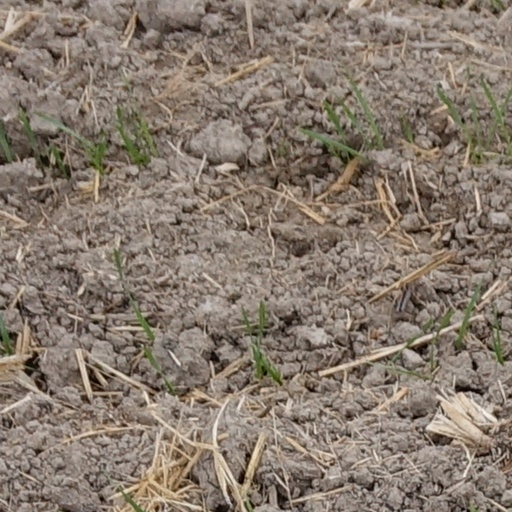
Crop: wheat